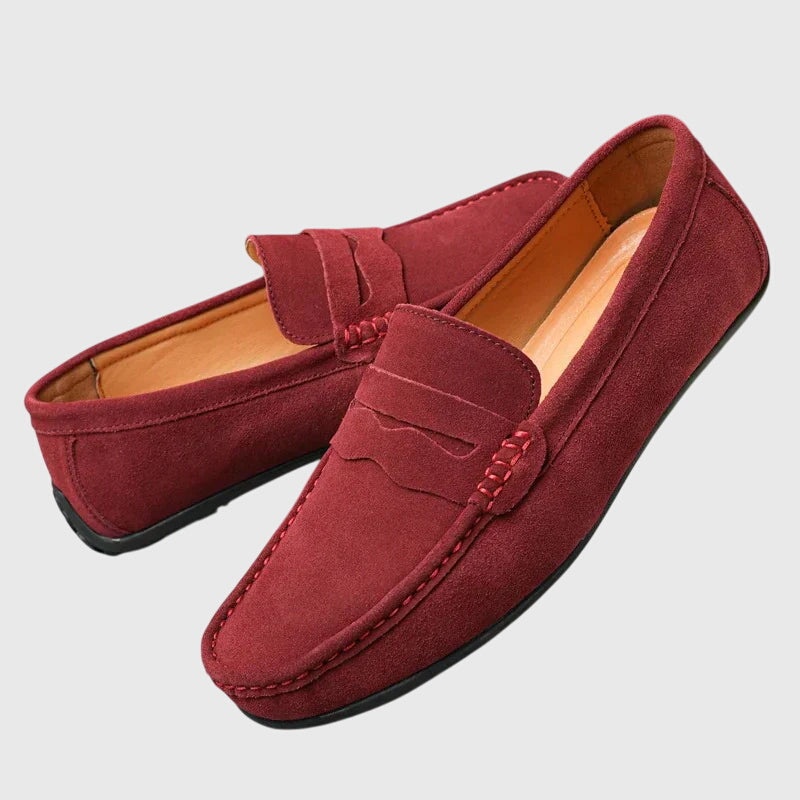
Rosaly™ - Orthopedische Loafers
Verhoog je dagelijks leven met de Rosaly™ | Orthopedische Loafers Jouw favoriete keuze voor stijl en comfort, perfect voor elke gelegenheid. Waarom je de Rosaly™ | Orthopedische Loafers geweldig zult vinden Ongeëvenaard Comfort: Ervaar de ondersteuning gedurende de hele dag met een zachte, gevoerde binnenkant die je voeten omarmt. Moeiteloze Stijl: Het slanke, minimalistische ontwerp gaat naadloos van kantoor naar casual uitjes. Gemakkelijk Draagcomfort: Geniet van het gemak van een instapontwerp, waardoor je je snel kunt klaarmaken. Duurzame Flexibiliteit: De flexibele zool biedt uitstekende grip en laat natuurlijke beweging toe bij elke stap.
Brand: Sophie Vos Fashion
Category: Apparel & Accessories > Shoes > Flats